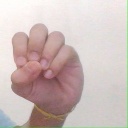
अक्षर: उ